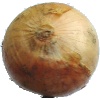
Label: Onion White 1